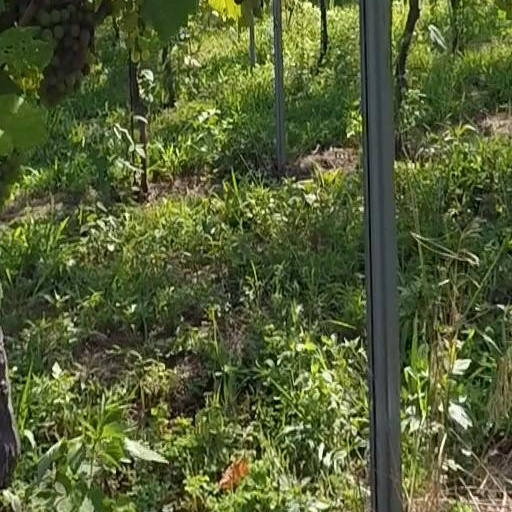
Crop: grape